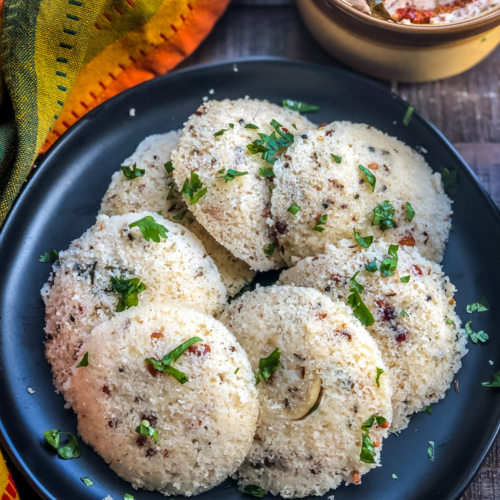
Dish: idli